List of UK top-ten singles in 1971

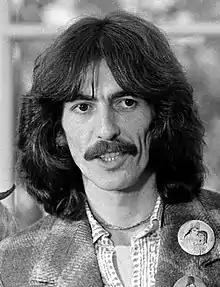
George Harrison had the best-selling single of 1971 with "My Sweet Lord", which spent five weeks at number-one. He also reached number ten with "Bangla Desh".

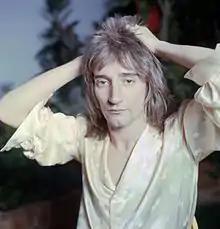
Rod Stewart made his chart debut this year with "Maggie May"/"Reason to Believe", which reached number-one in October, stayed there for five weeks, and became the second best selling single of the year.

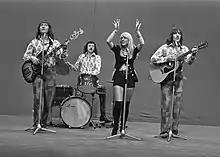
Scottish band Middle of the Road spent five weeks at number-one with "Chirpy Chirpy Cheep Cheep", which became the third best selling single of 1971, while "Tweedle Dee, Tweedle Dum" reached number two.

The UK Singles Chart is one of many music charts compiled by the Official Charts Company that calculates the best-selling singles of the week in the United Kingdom. Before 2004, the chart was only based on the sales of physical singles. This list shows singles that peaked in the Top 10 of the UK Singles Chart during 1971, as well as singles which peaked in 1970 and 1972 but were in the top 10 in 1971. The entry date is when the single appeared in the top 10 for the first time (week ending, as published by the Official Charts Company, which is six days after the chart is announced).